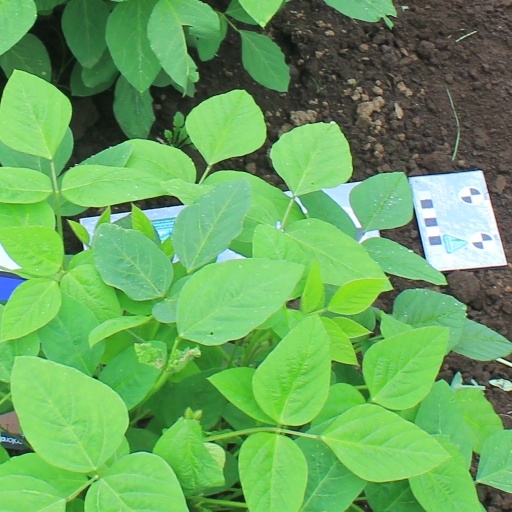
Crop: soybean